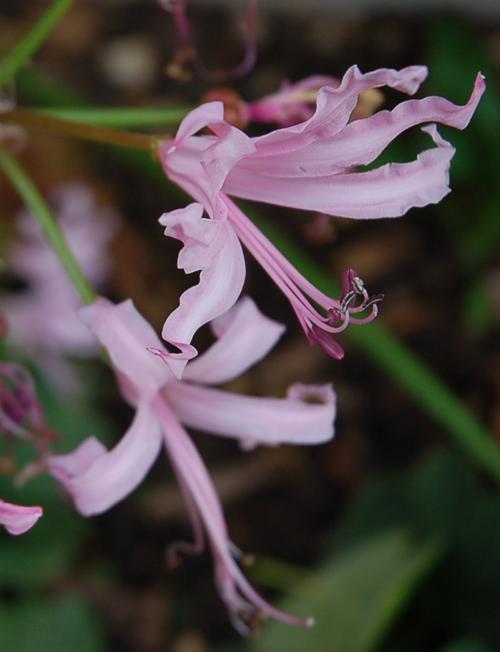
Label: cape flower